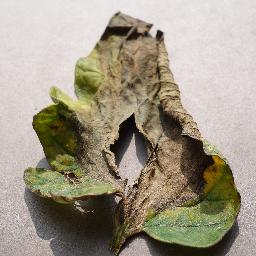
Label: Tomato___Late_blight